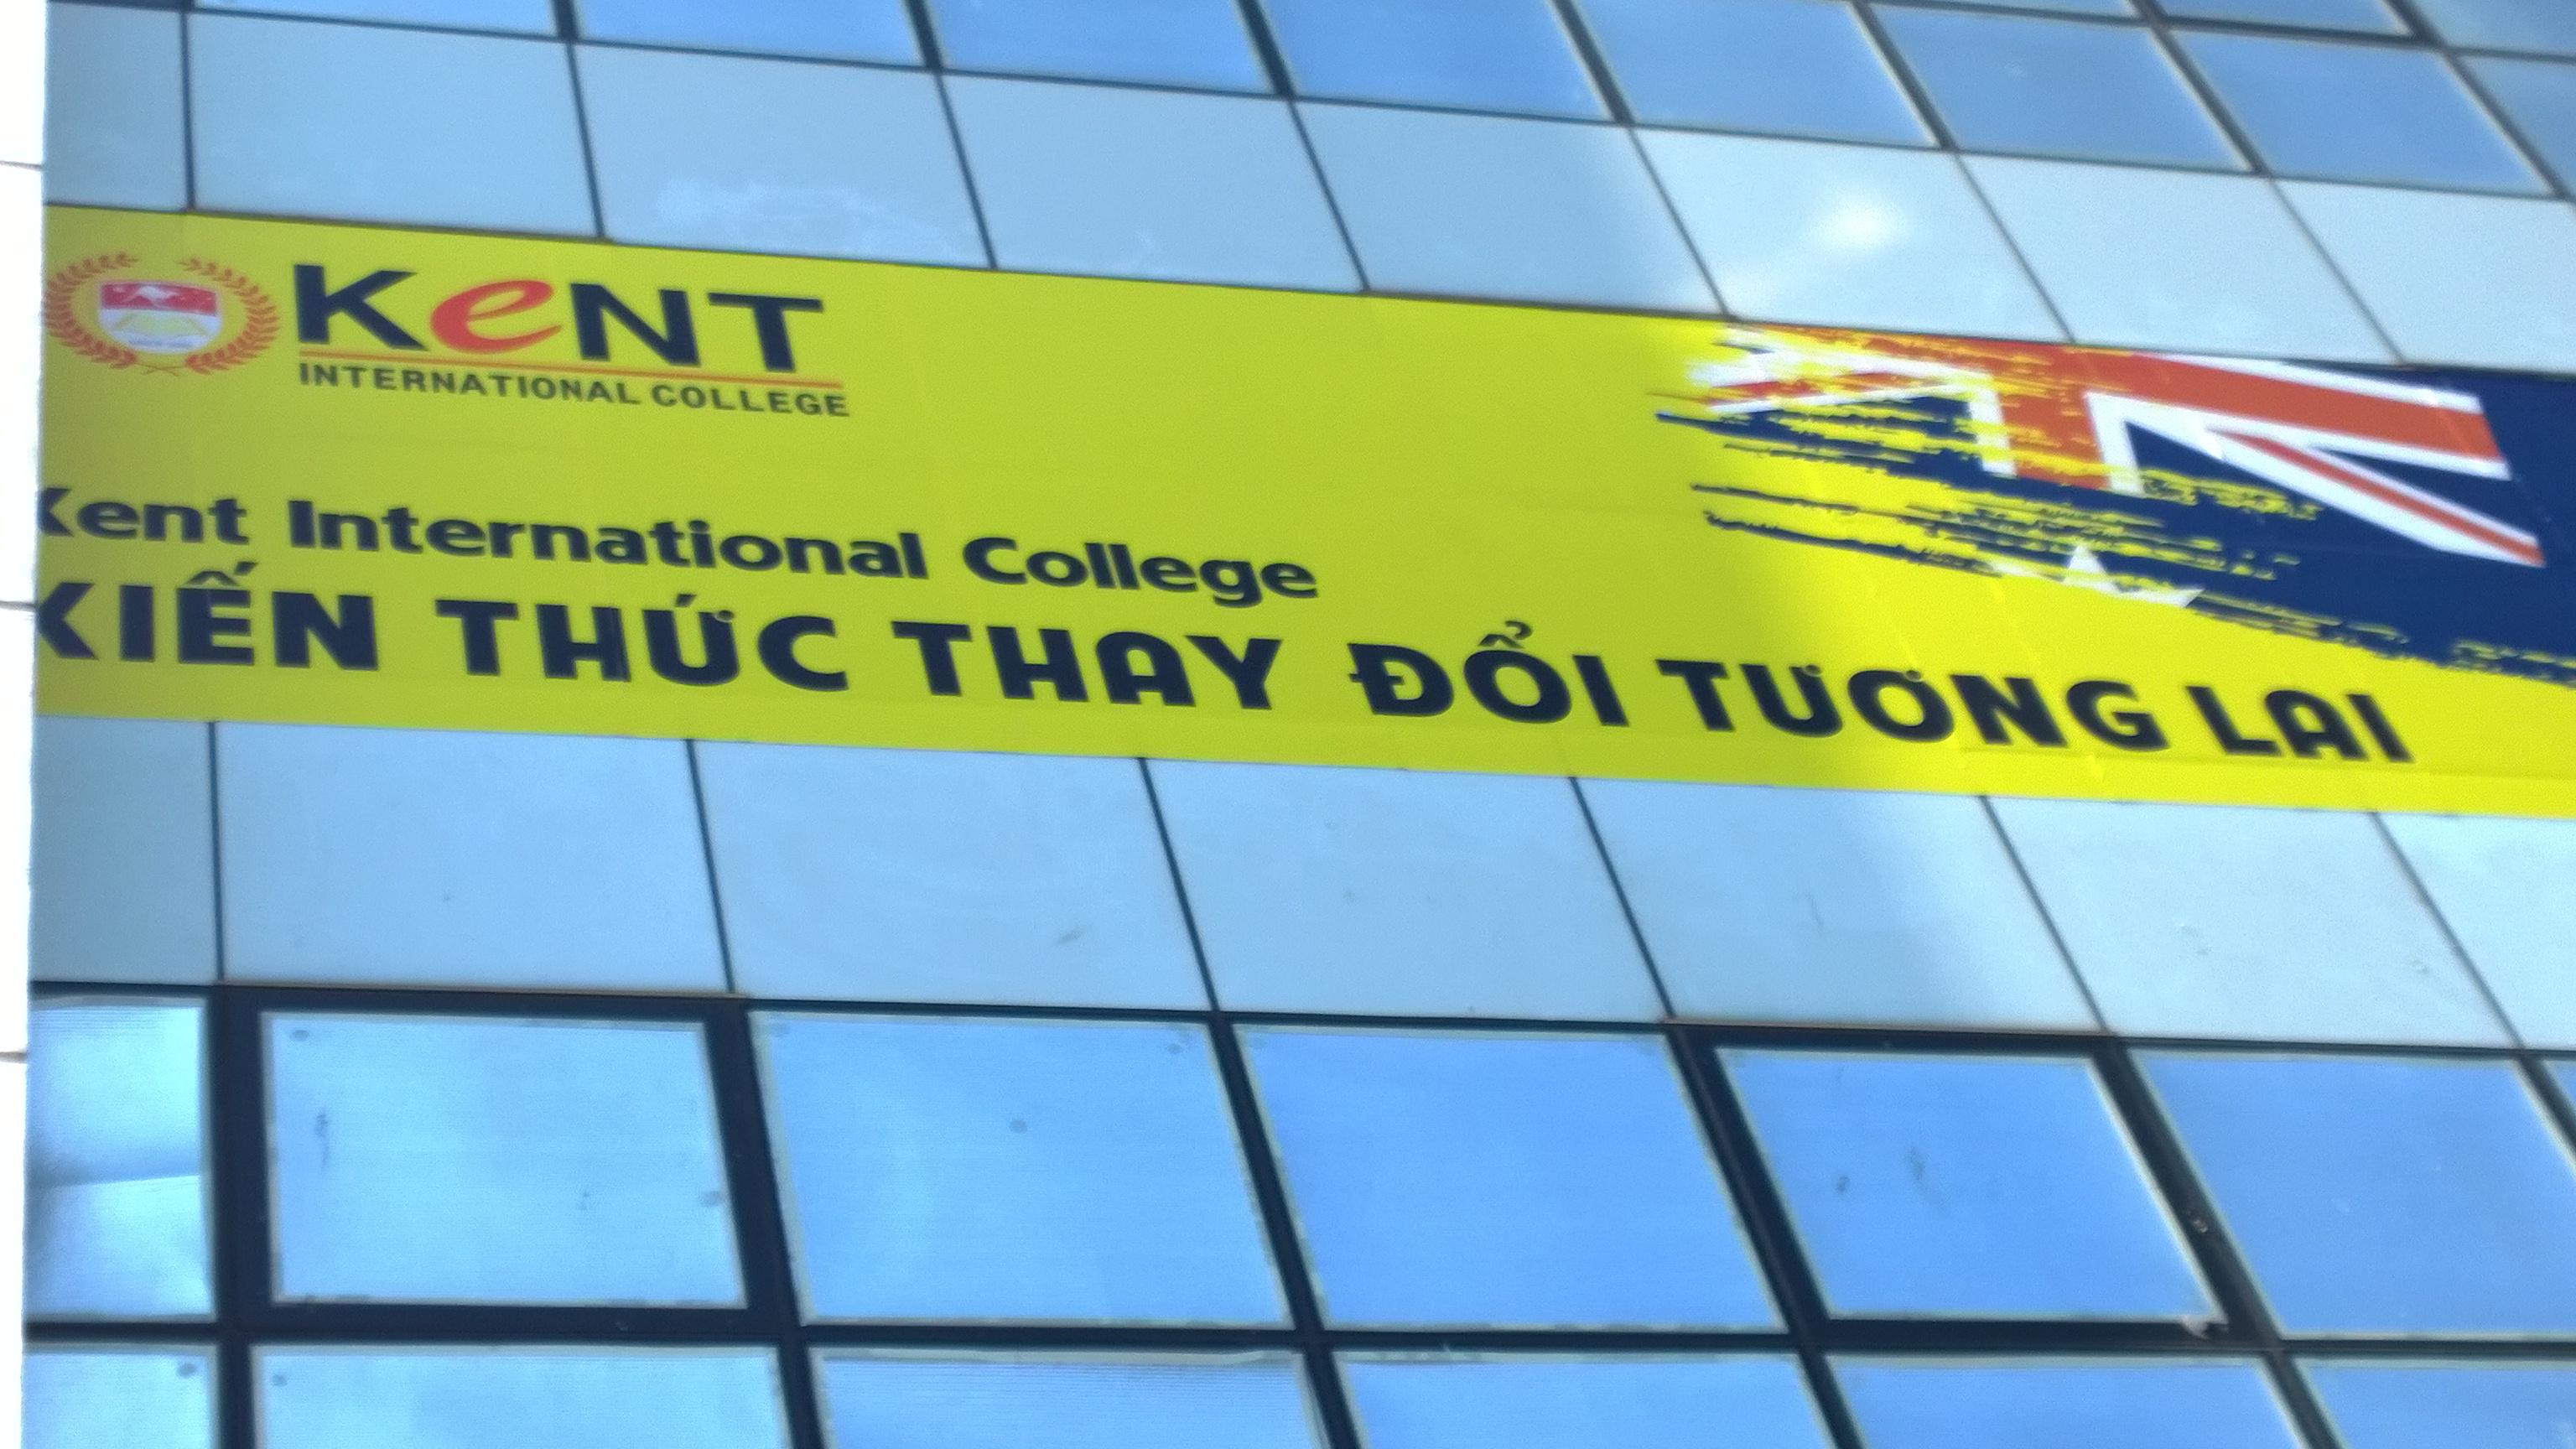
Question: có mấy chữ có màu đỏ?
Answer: có một kí tự màu đỏ